Balhae controversies

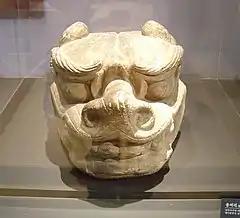
A dragon head artifact from Bohai at the National Museum of Korea.

Archaeological materials from the Anan'evskoe site show material evidence of ancestral relations between the Jurchens and Bohai people. Several South Korean scholars believe that after Bohai's destruction in 926, Bohai's population was divided into two groups. Influential Bohai families were sent to the inner part of the Liao dynasty and were referred to as Bohai people, while those who remained under indirect management were called Jurchen. Han Ciu-cheol argues that Jurchens could be considered part of Korean history. Soviet and Russian scholars agree there were hereditary relationships between Mohe and Jurchen and that the Bohai population certainly contributed culturally to the ethnogenesis of the Jurchen. However, some differences remain. The Balhae refugee population was received well in Goryeo while they had a combative relationship with the Jurchens. Goryeo once massacred the ambassador and leaders of a Jurchen delegation during peace talks. They sent an official complaint about the Jurchens to the Song dynasty, calling them greedy liars and other insulting names. The Jurchens described Goryeo people as enemies and often came into military conflict with them. The Jurchen and Bohai people also differed in their level of technological and societal sophistication. Chinese sources describe the Jurchens as lacking law, governors, kings, or dignitaries. Prior to the reign of Wanyan Wugunai (1021–1074), in the early 11th century, the Jurchens could not produce iron armor and had to trade for it from other tribes.